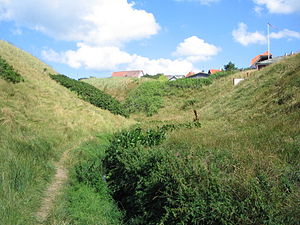
Lønstrup
Lønstrup er en by med 558 indbyggere i Vendsyssel, beliggende ved Jammerbugten 15 km nordøst for Løkken, 24 km sydvest for Hirtshals og 14 km vest for Hjørring. Byen hører til Hjørring Kommune og ligger i Region Nordjylland.